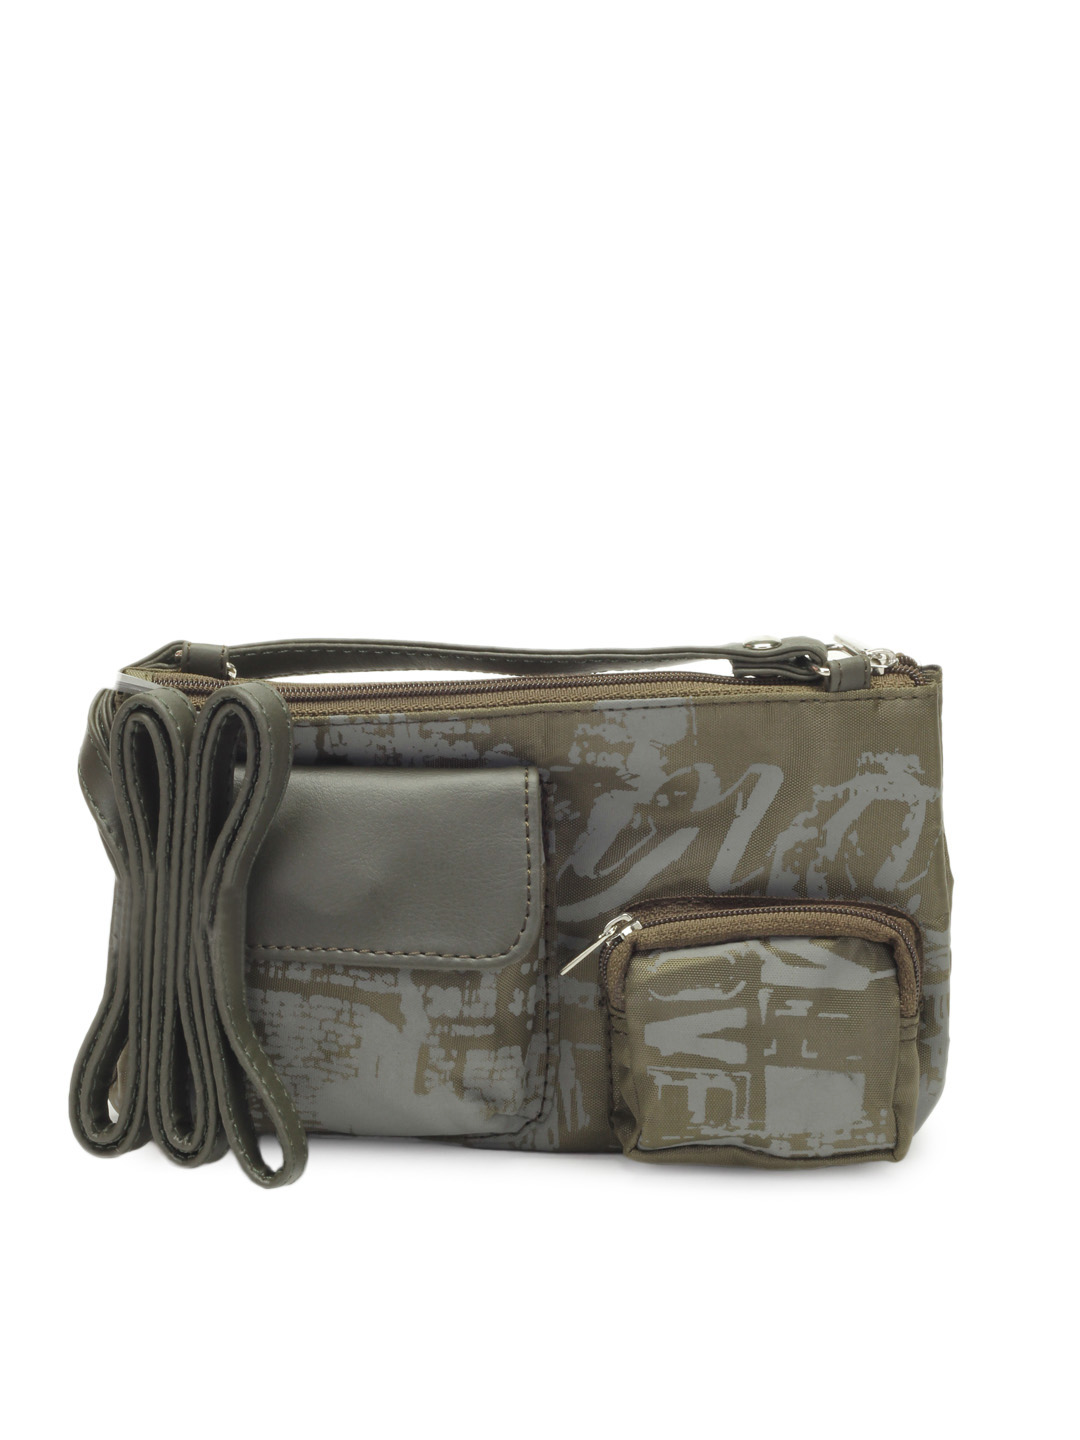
Baggit Women Olive Sling Bag
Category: Accessories / Bags / Handbags
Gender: Women
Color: Olive
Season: Fall 2012
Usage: Casual